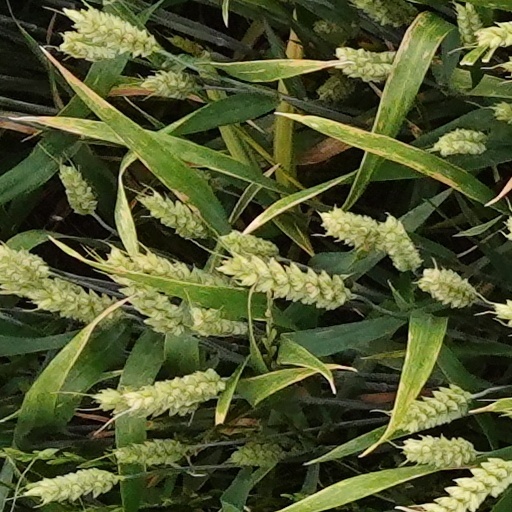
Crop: wheat